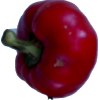
Label: red_pepper